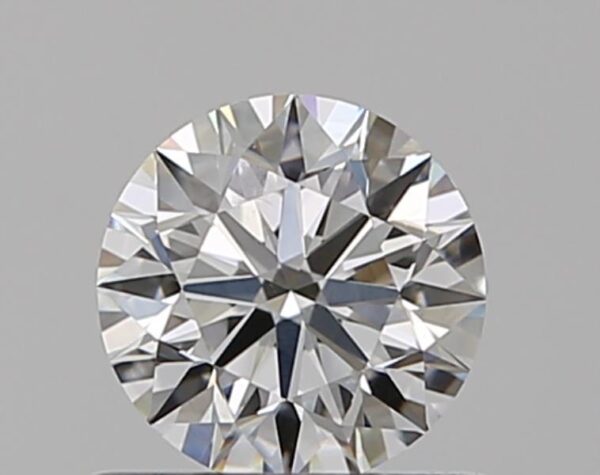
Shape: round
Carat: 0.55
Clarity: VS1
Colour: E
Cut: EX
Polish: EX
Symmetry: EX
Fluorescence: N
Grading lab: GIA
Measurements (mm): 5.21 x 5.25 x 3.28